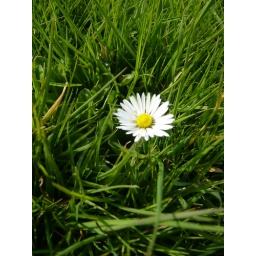
daisy in the grass